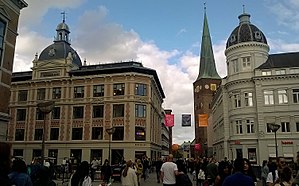
Strøget (Aarhus)
Strøget ved Skt. Clemens Bro.
Strøget er den fælles betegnelse for gågaderne Ryesgade, Søndergade og Skt. Clemens Torv i Aarhus. Strøget forbinder Aarhus Hovedbanegård og shoppingcentret Bruuns Galleri med latinerkvarteret og Vadestedet.